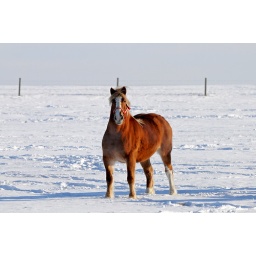
Spotted a group of horses frollicking in a field NE of the city today, figured I'd take a few shots.